Milton's Cottage

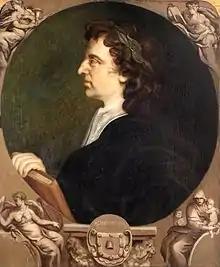
A painting of John Milton held at Milton's Cottage

In 1887, after an attempt was made to move the house to America and rebuild it there, a movement was begun locally to purchase the house by local public subscription. Queen Victoria opened the subscription list for the purchase of the Cottage in 1887. The Cottage and garden have been visited by Elizabeth II, Queen Elizabeth The Queen Mother, Princess Margaret, Countess of Snowdon, and Prince Richard, Duke of Gloucester, on separate occasions. To celebrate the quatercentenary of Milton's birth in 2008, Charles, Prince of Wales, and Camilla, Duchess of Cornwall, also visited.